Philipp Reinhard Vitriarius

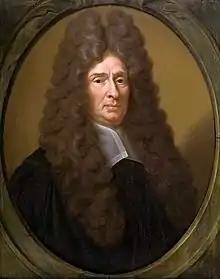
Portrait of Philipp Reinhard Vitriarius in Leiden's rector's hall, by Jan Hendrik Brandon

Philipp Reinhard Vitriarius (17 February 1647 – 30 July 1720) was a jurist from Germany.